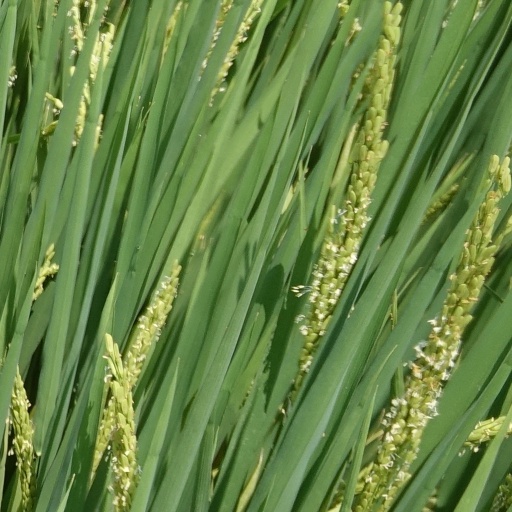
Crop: rice